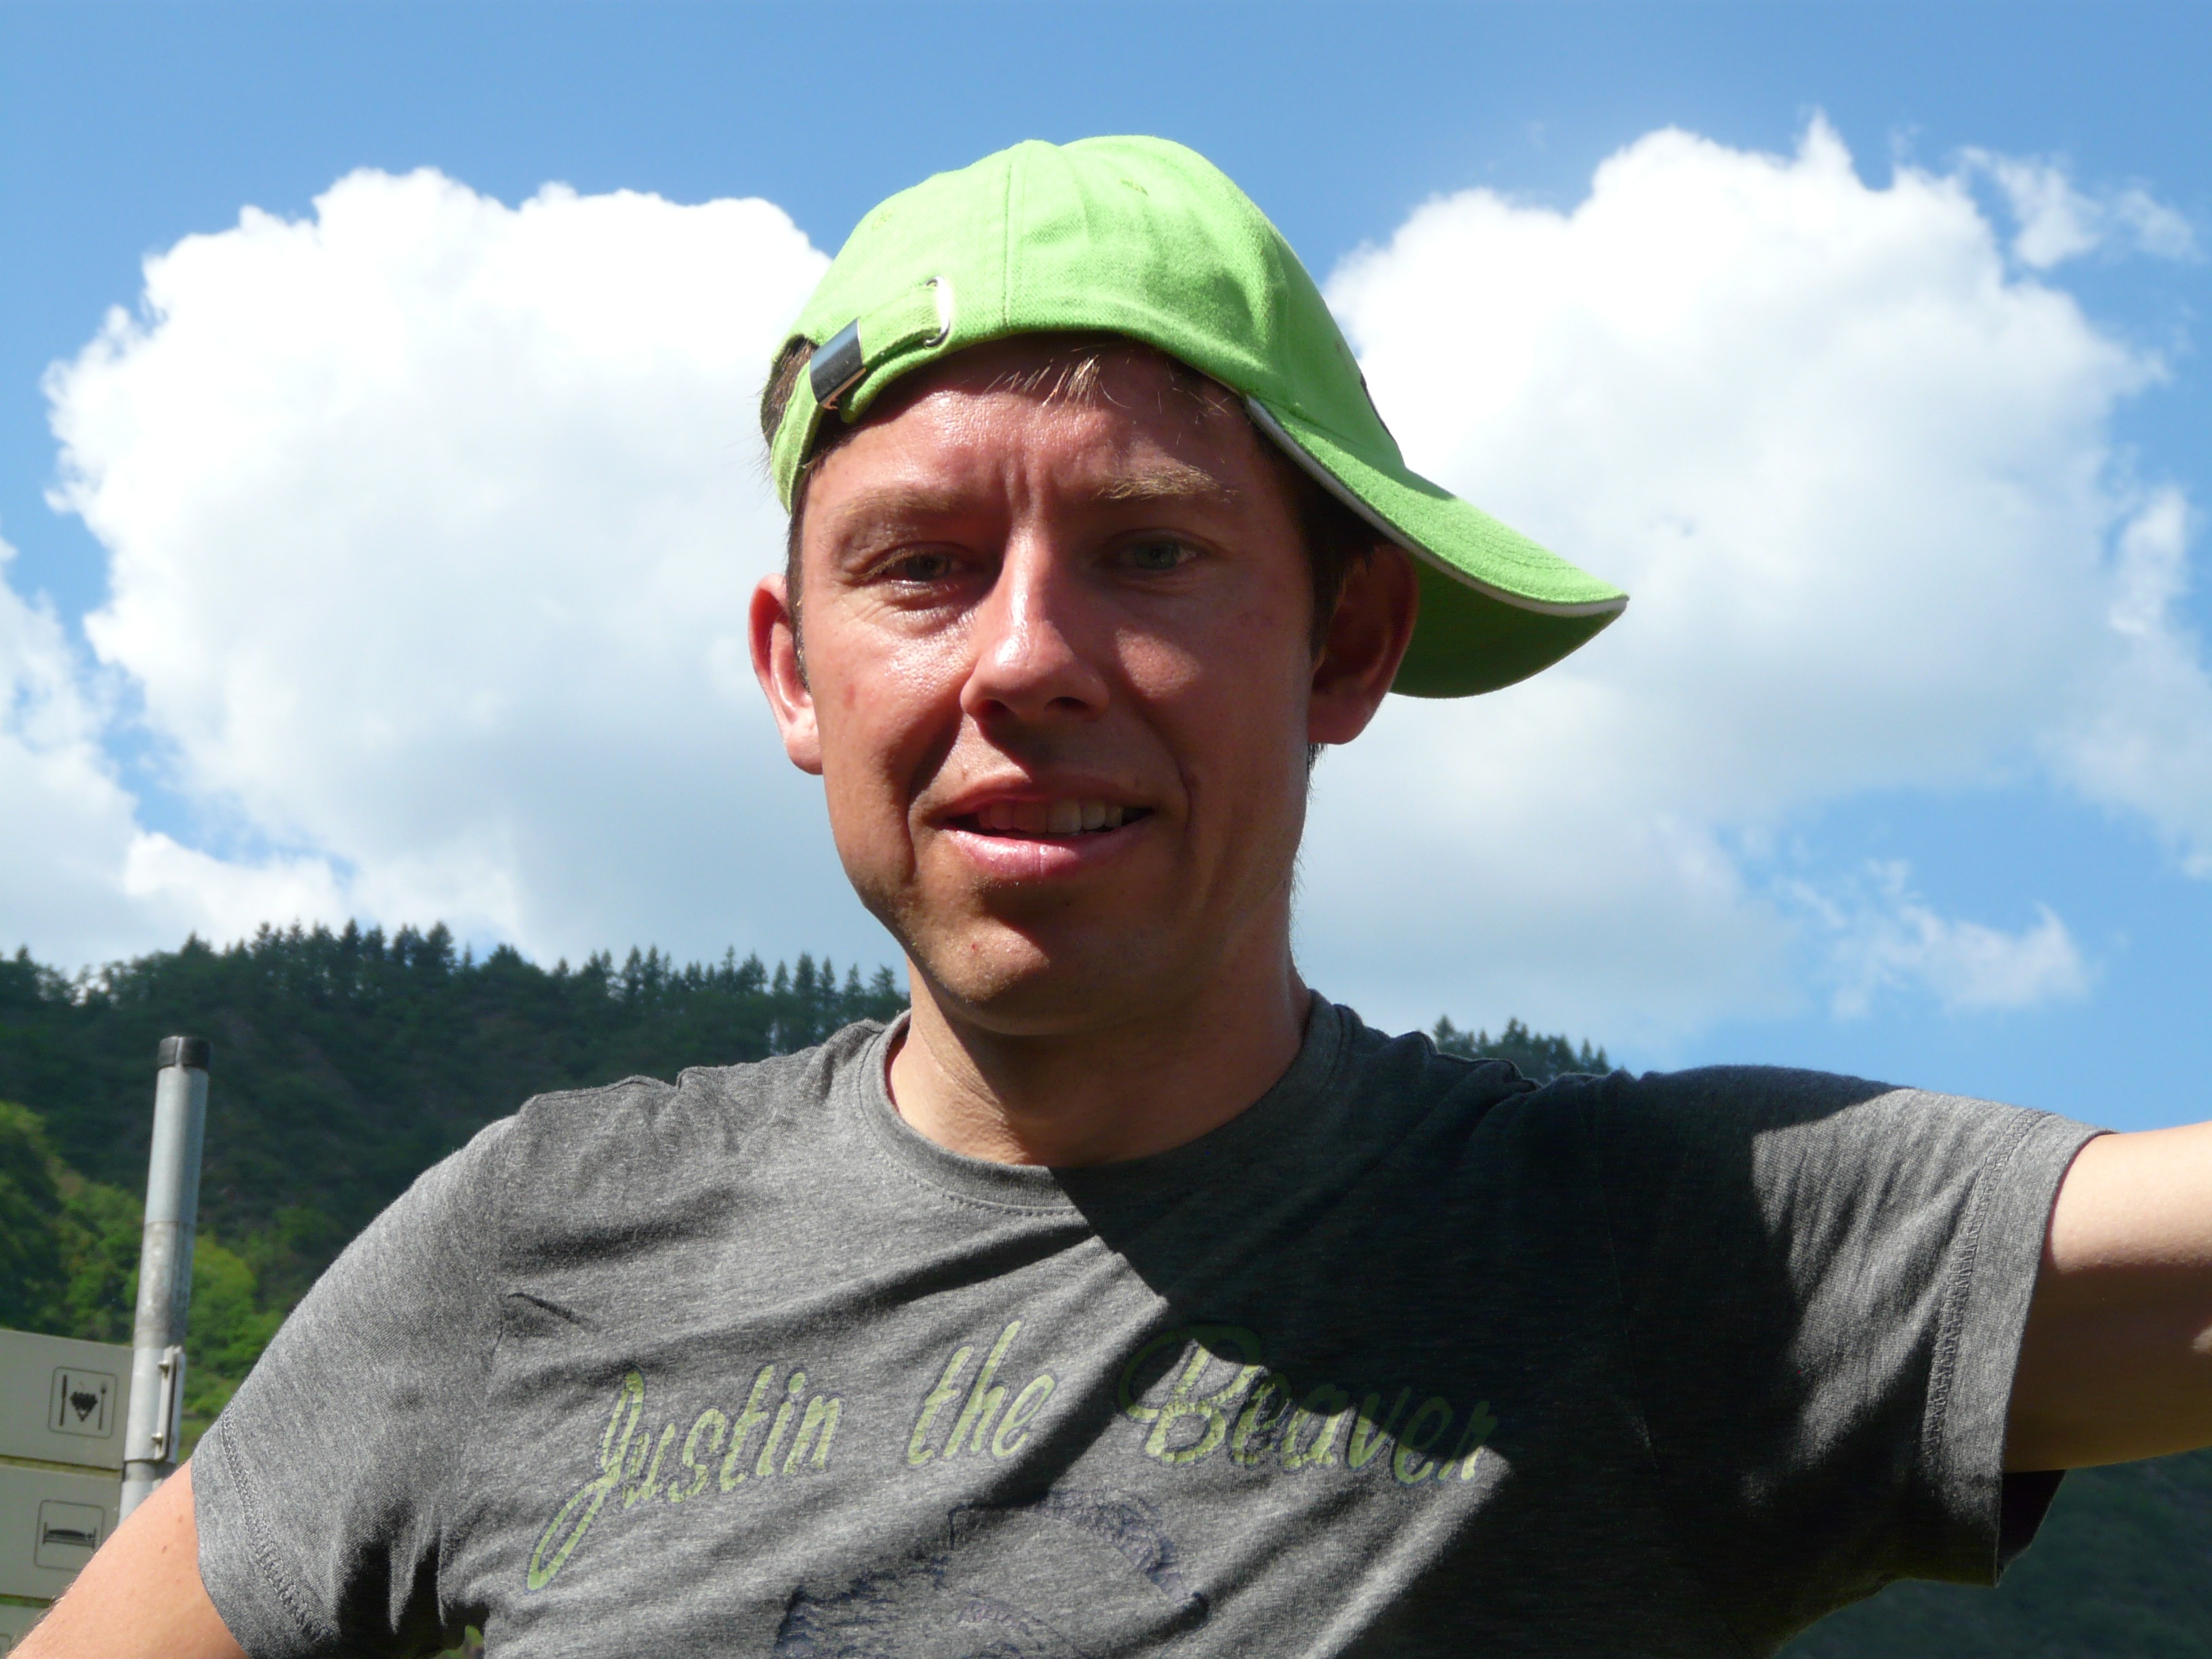
man, person, portrait, human, baseball cap, face, cool, cap, jockey, upside down, casual, oblique, locker, wrong, sun visor, plate cap